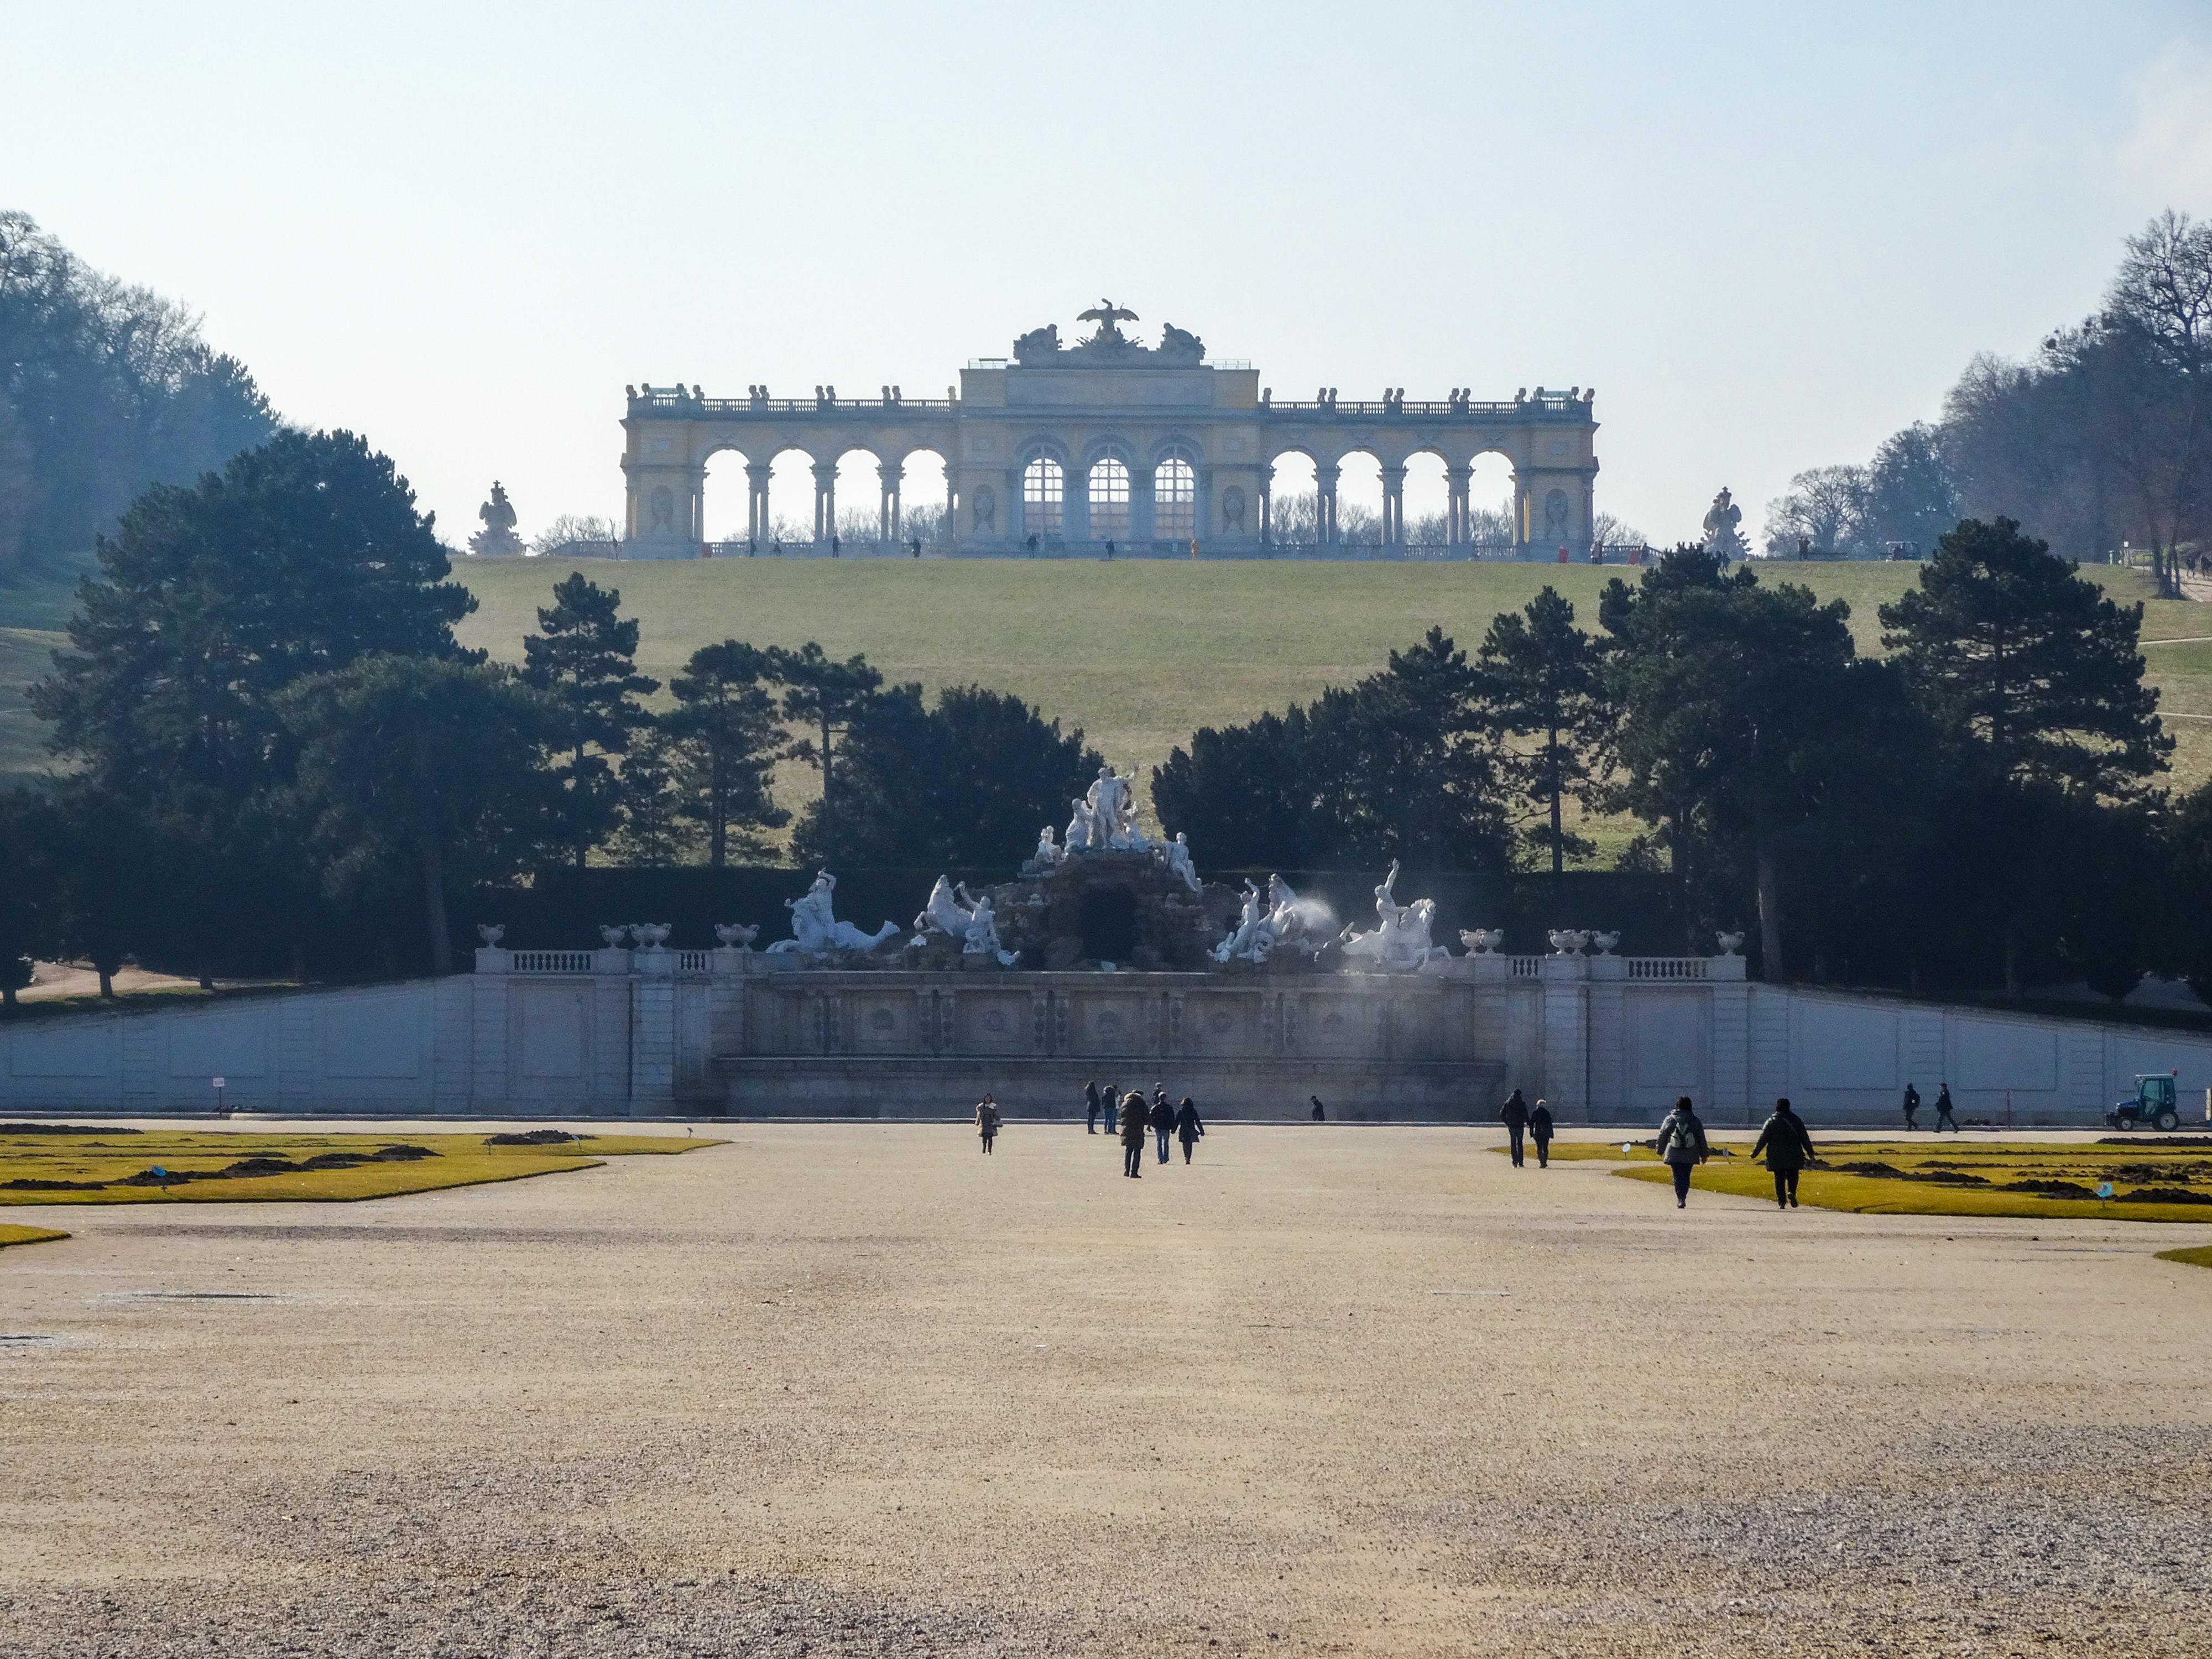
vienna, trees, schonbrunn, austria, nature, park, landscape, architecture, sky, building, urban, winter, fountain, sculptures, gloriette, arch, garden, tourist attraction, historic site, monument, classical architecture